Thomas Beecham

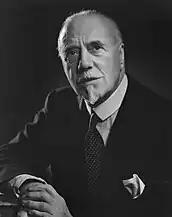
elderly white man with white receding hair and very small moustache and imperial beard, in contemporary lounge suit, facing the camera but not looking directly at it

In 1946, Beecham founded the Royal Philharmonic Orchestra (RPO), securing an agreement with the Royal Philharmonic Society that the new orchestra should replace the LPO at all the Society's concerts. Beecham later agreed with the Glyndebourne Festival that the RPO should be the resident orchestra at Glyndebourne each summer. He secured backing, including that of record companies in the US as well as Britain, with whom lucrative recording contracts were negotiated. As in 1909 and in 1932, Beecham's assistants recruited in the freelance pool and elsewhere. Original members of the RPO included James Bradshaw, Dennis Brain, Leonard Brain, Archie Camden, Gerald Jackson and Reginald Kell. The orchestra later became celebrated for its regular team of woodwind principals, often referred to as "The Royal Family", consisting of Jack Brymer (clarinet), Gwydion Brooke (bassoon), Terence MacDonagh (oboe) and Gerald Jackson (flute).